Wajiro Station

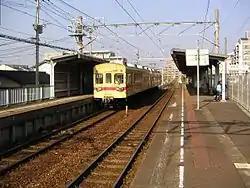
Platforms for Nishitetsu Wajiro Station

The station is served by the Kashii Line and is located 9.2 km from the starting point of the line at . It is also served by the Nishitetsu Kaizuka Line, and is 7.2 kilometers from the terminus of that line at .